Ralph the Heir

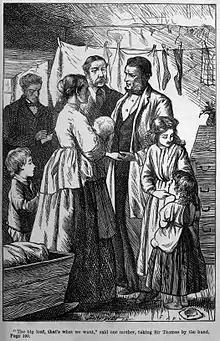
F. A. Fraser illustration: Sir Thomas campaigning in Percycross

Ralph the Heir is a novel by Anthony Trollope, originally published in 1871. Although Trollope described it as "one of the worst novels I have written", it was well received by contemporary critics.